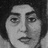
Emotion: neutral